Mika Stadium

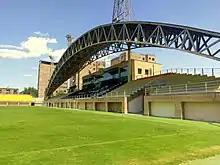
The main stand

FC Mika played their first game in the stadium on 8 June 2008 against Kilikia FC. Mika won the match 1–0 with Stepan Hakobyan becoming the first ever goalscorer of the club at their new stadium, when he scored the winning goal at the 81st minute of the match.